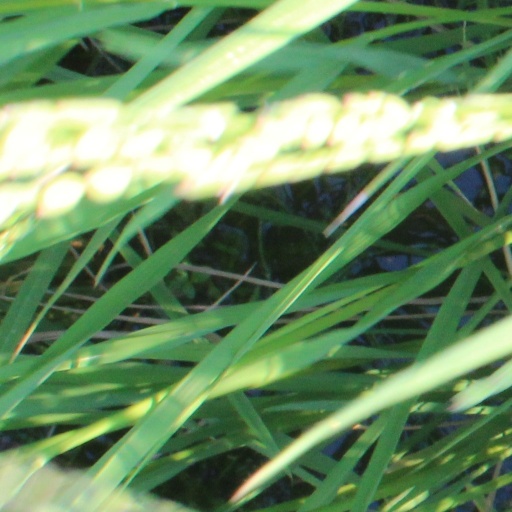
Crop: rice